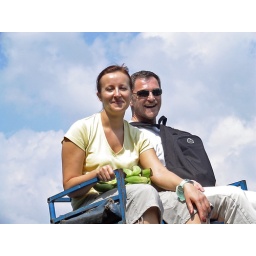
Lots of banana in stock for this baby elephant carrying us.